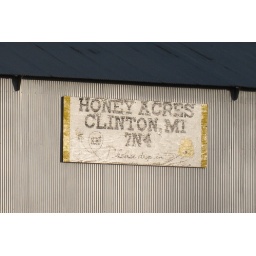
Every airport sign works in the altitude of the field - 820'